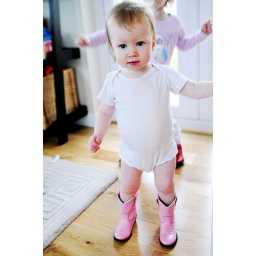
The girls got some new boots. Gotta get some more pictures of Alanna in her red ones.